Adriana Bortolozzi

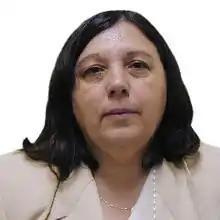

Adriana Raquel Bortolozzi de Bogado (born 1 March 1949, Gessler, Santa Fe) is an Argentine Justicialist Party politician. She served both as a member of the Argentine Senate and in the Argentine Chamber of Deputies, representing Formosa Province in the majority block of the Front for Victory.